Pofadder, South Africa

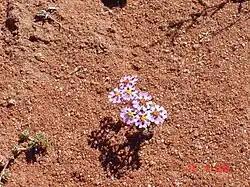
Unidentified Zaluzianskya in Bushmanland, less than across, flowering after unusual rains

Some claim that Pofadder was named after Klaas Pofadder, a local Koranna (Koi-Koi) tribal leader. Others maintain that this is an exercise in latter-day political correctness and that no record exists to prove that the village was not named after the venomous snake that is common enough in the district.